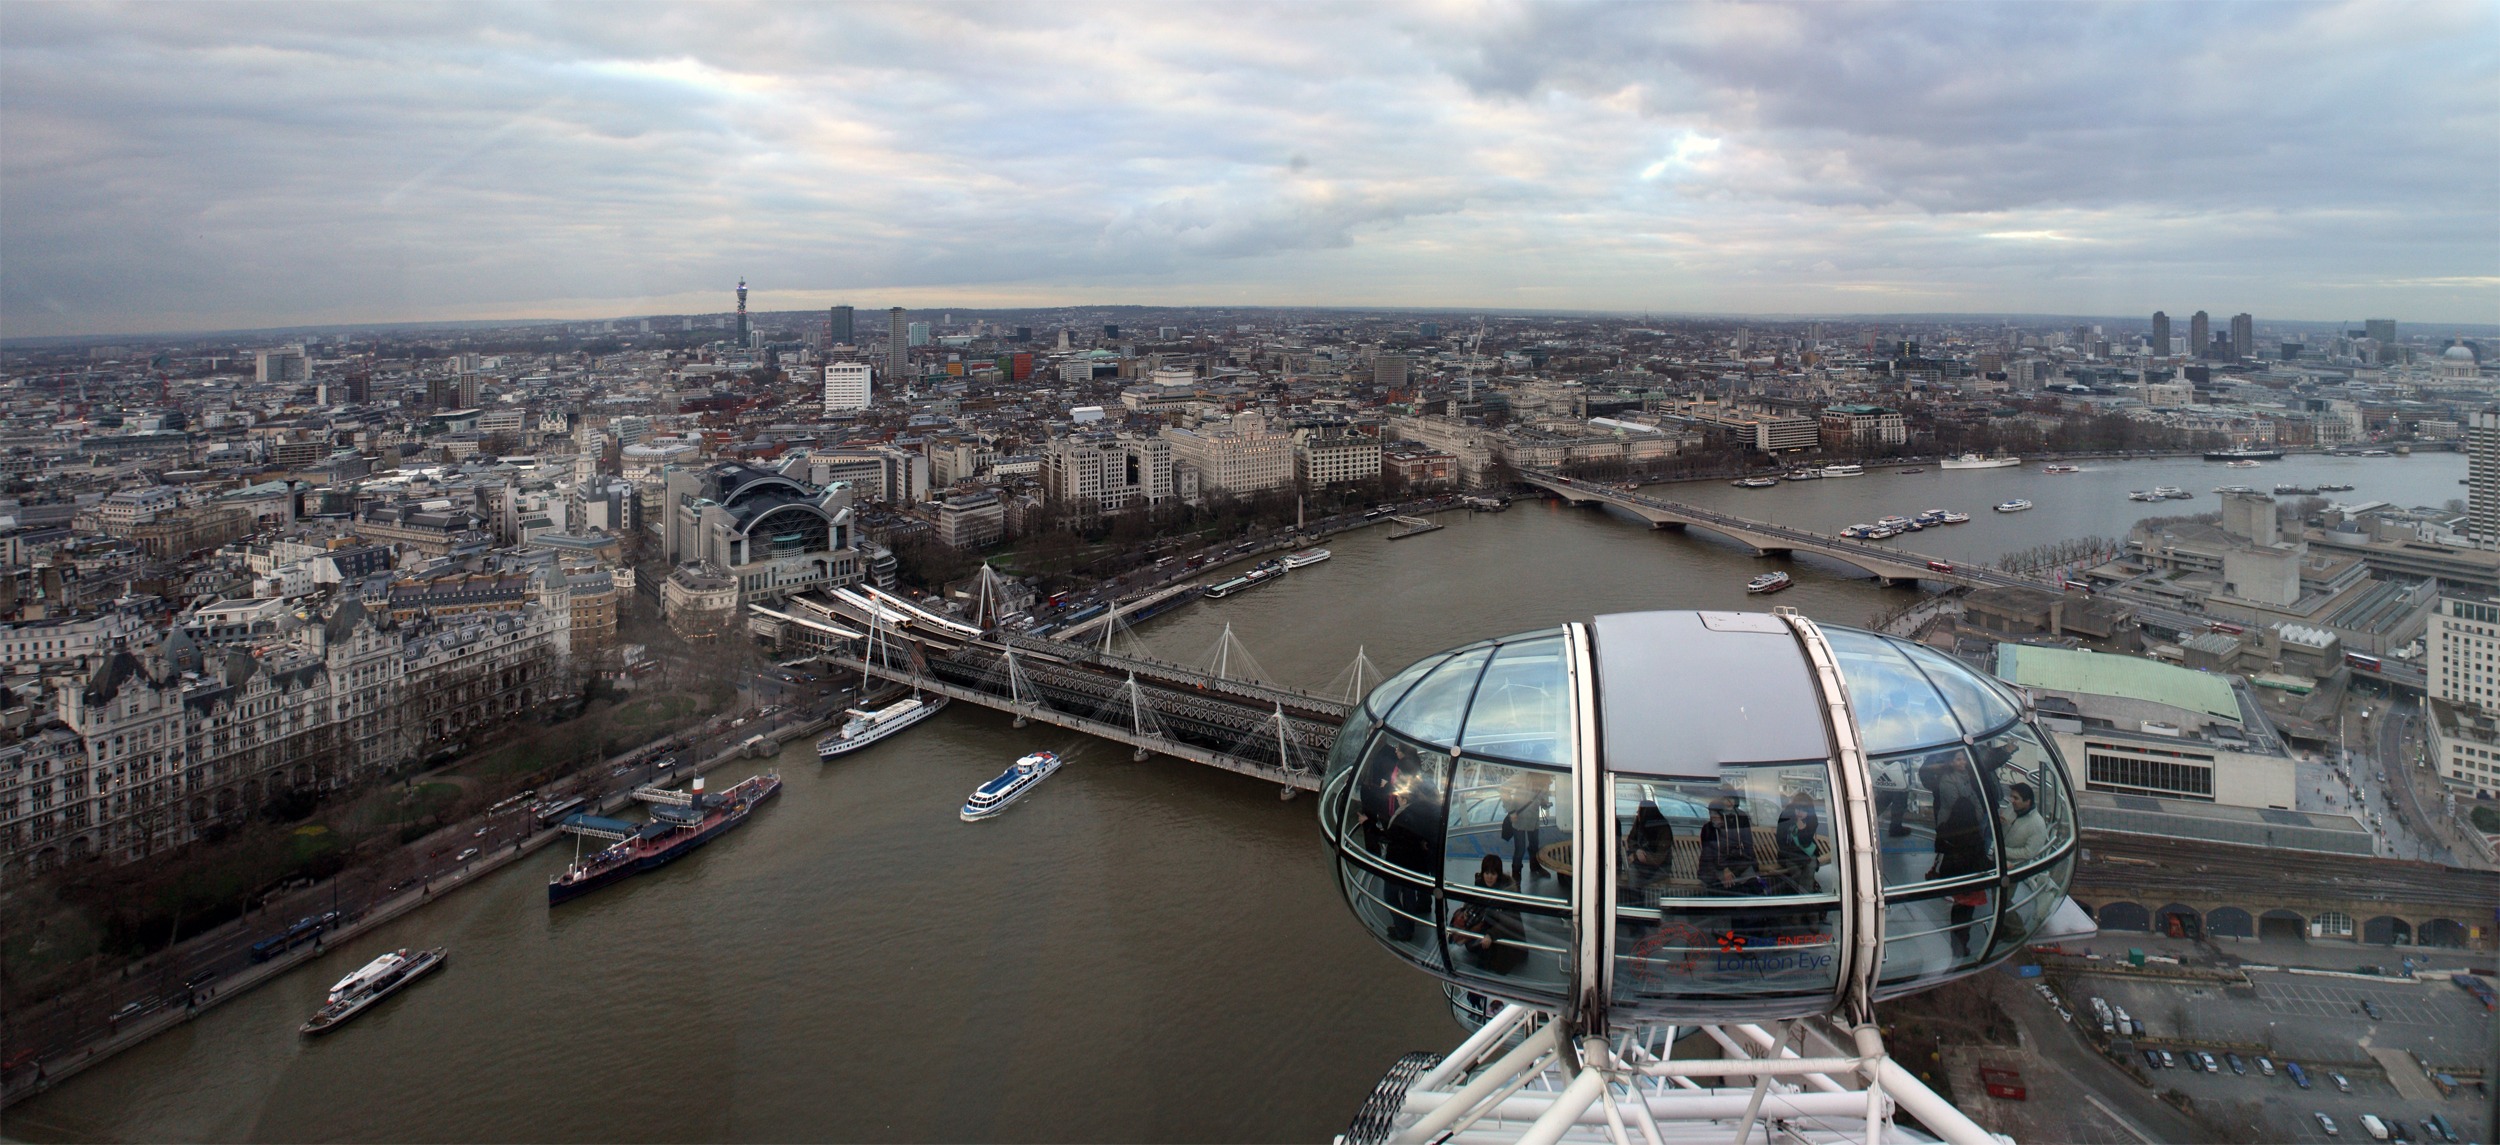
structure, skyline, photography, city, skyscraper, cityscape, panorama, downtown, reflection, tower, london eye, landmark, stadium, waterway, tower block, england, london, arena, metropolis, bird's eye view, aerial photography, urban area, sport venue